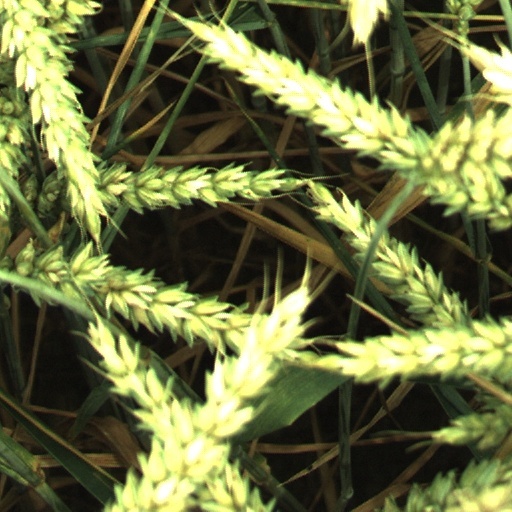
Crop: wheat